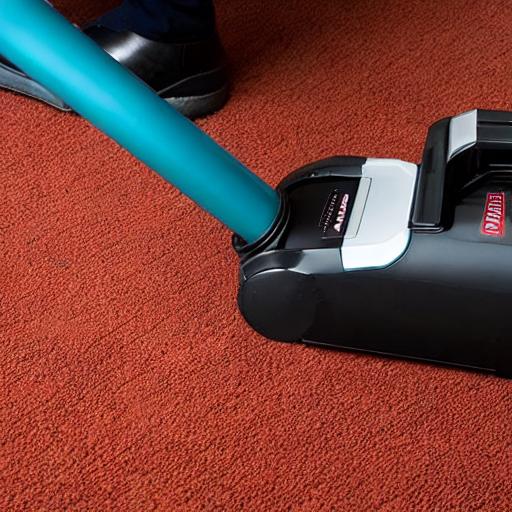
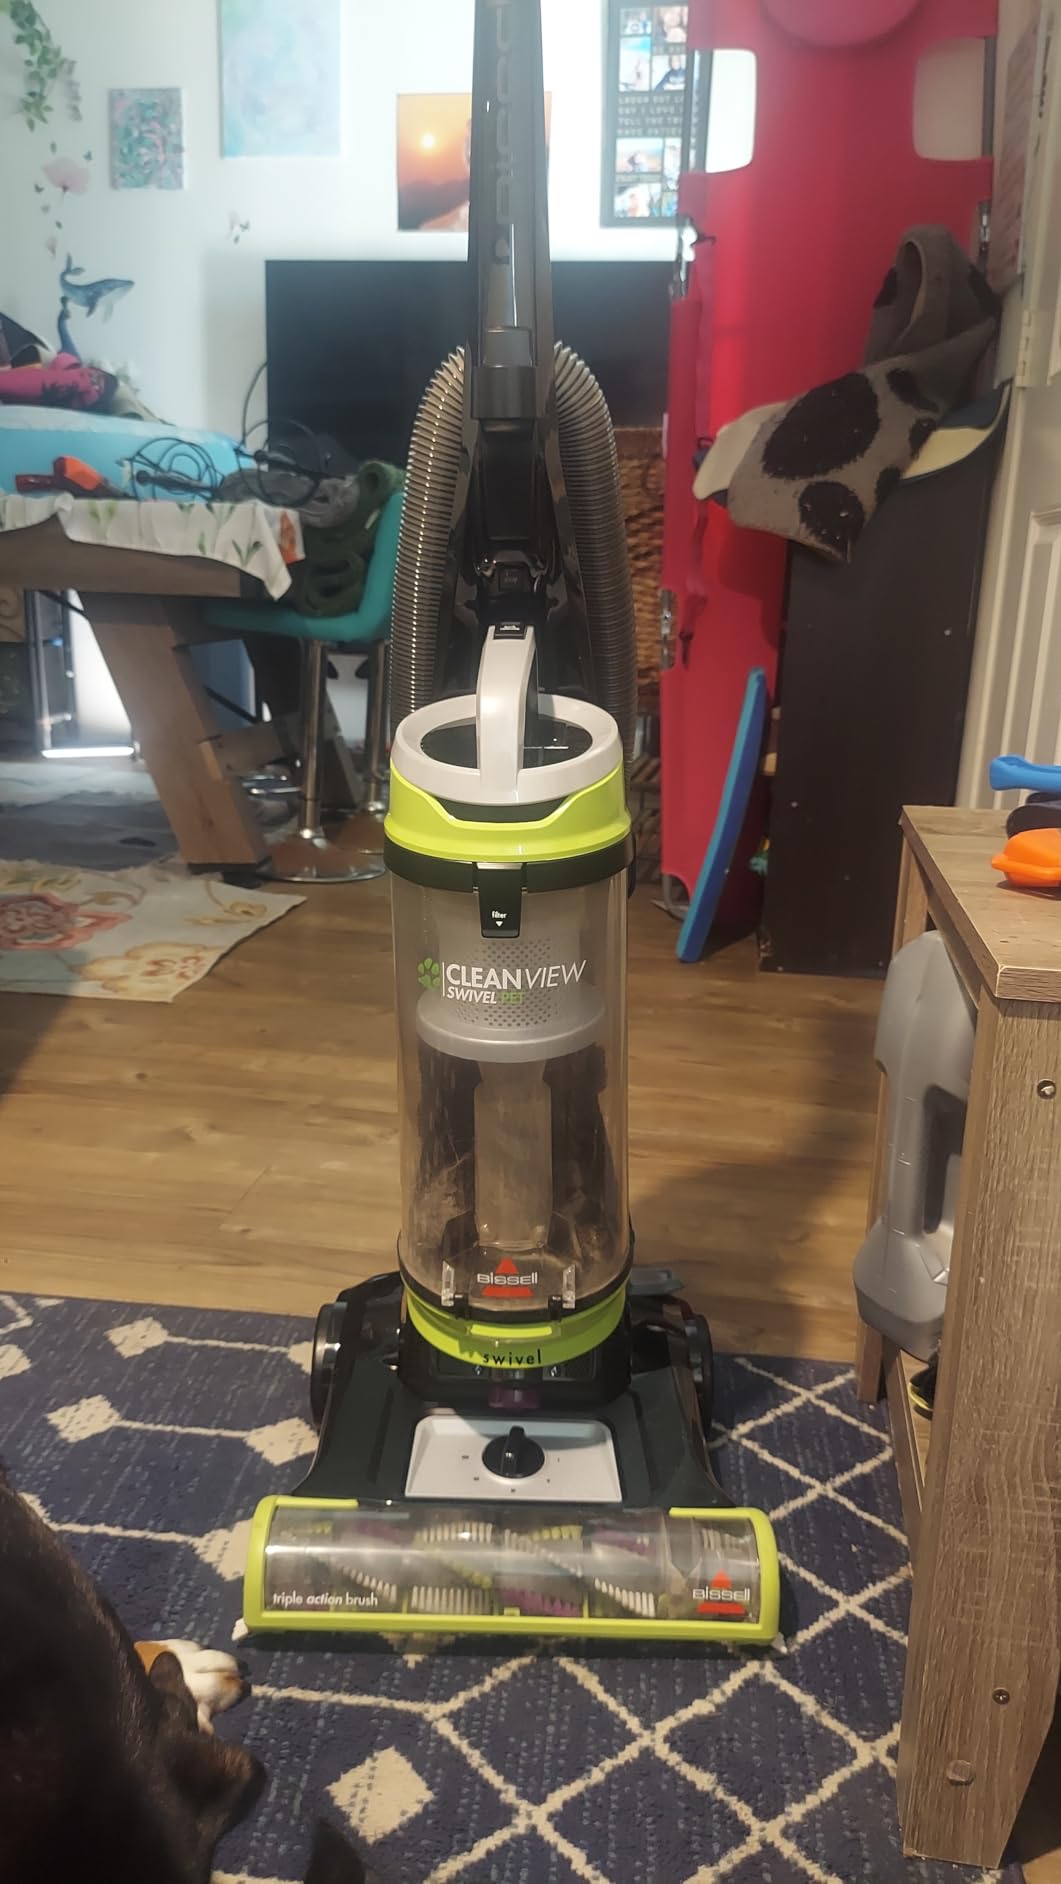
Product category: items_vacuum
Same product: no